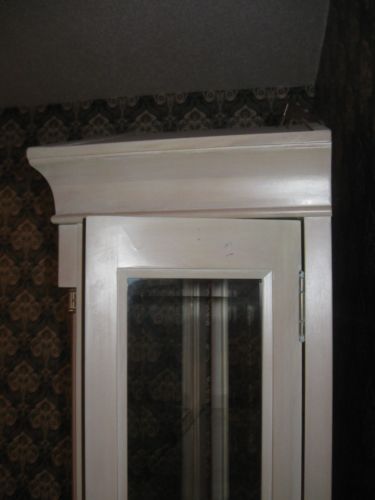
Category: cabinet